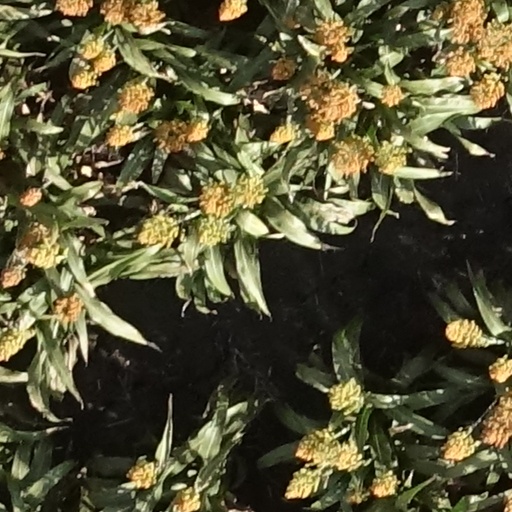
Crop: sorghum